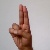
The image shows a hand gesture representing the letter 'U' in Indian Sign Language.